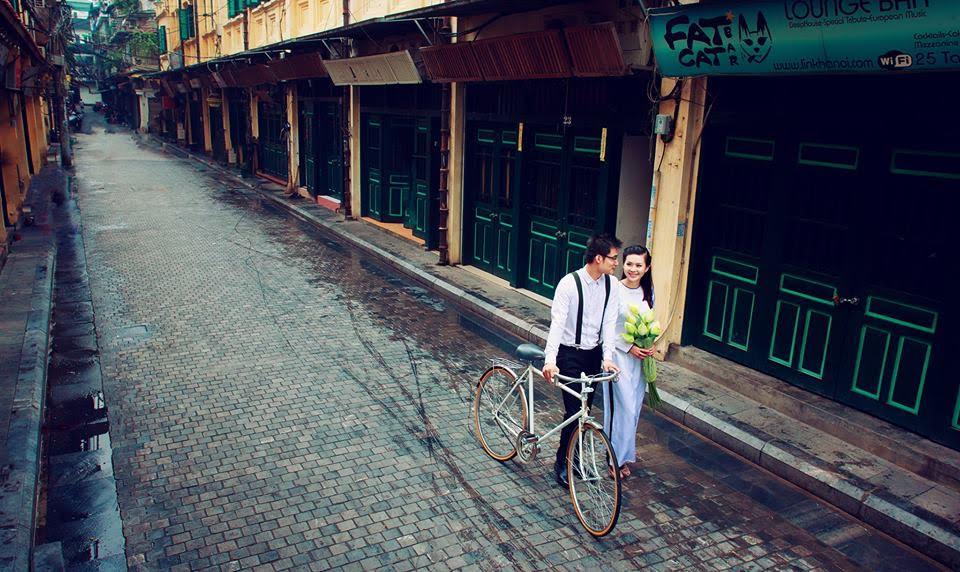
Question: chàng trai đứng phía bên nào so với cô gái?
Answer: chàng trai đứng phía bên phải cô gái